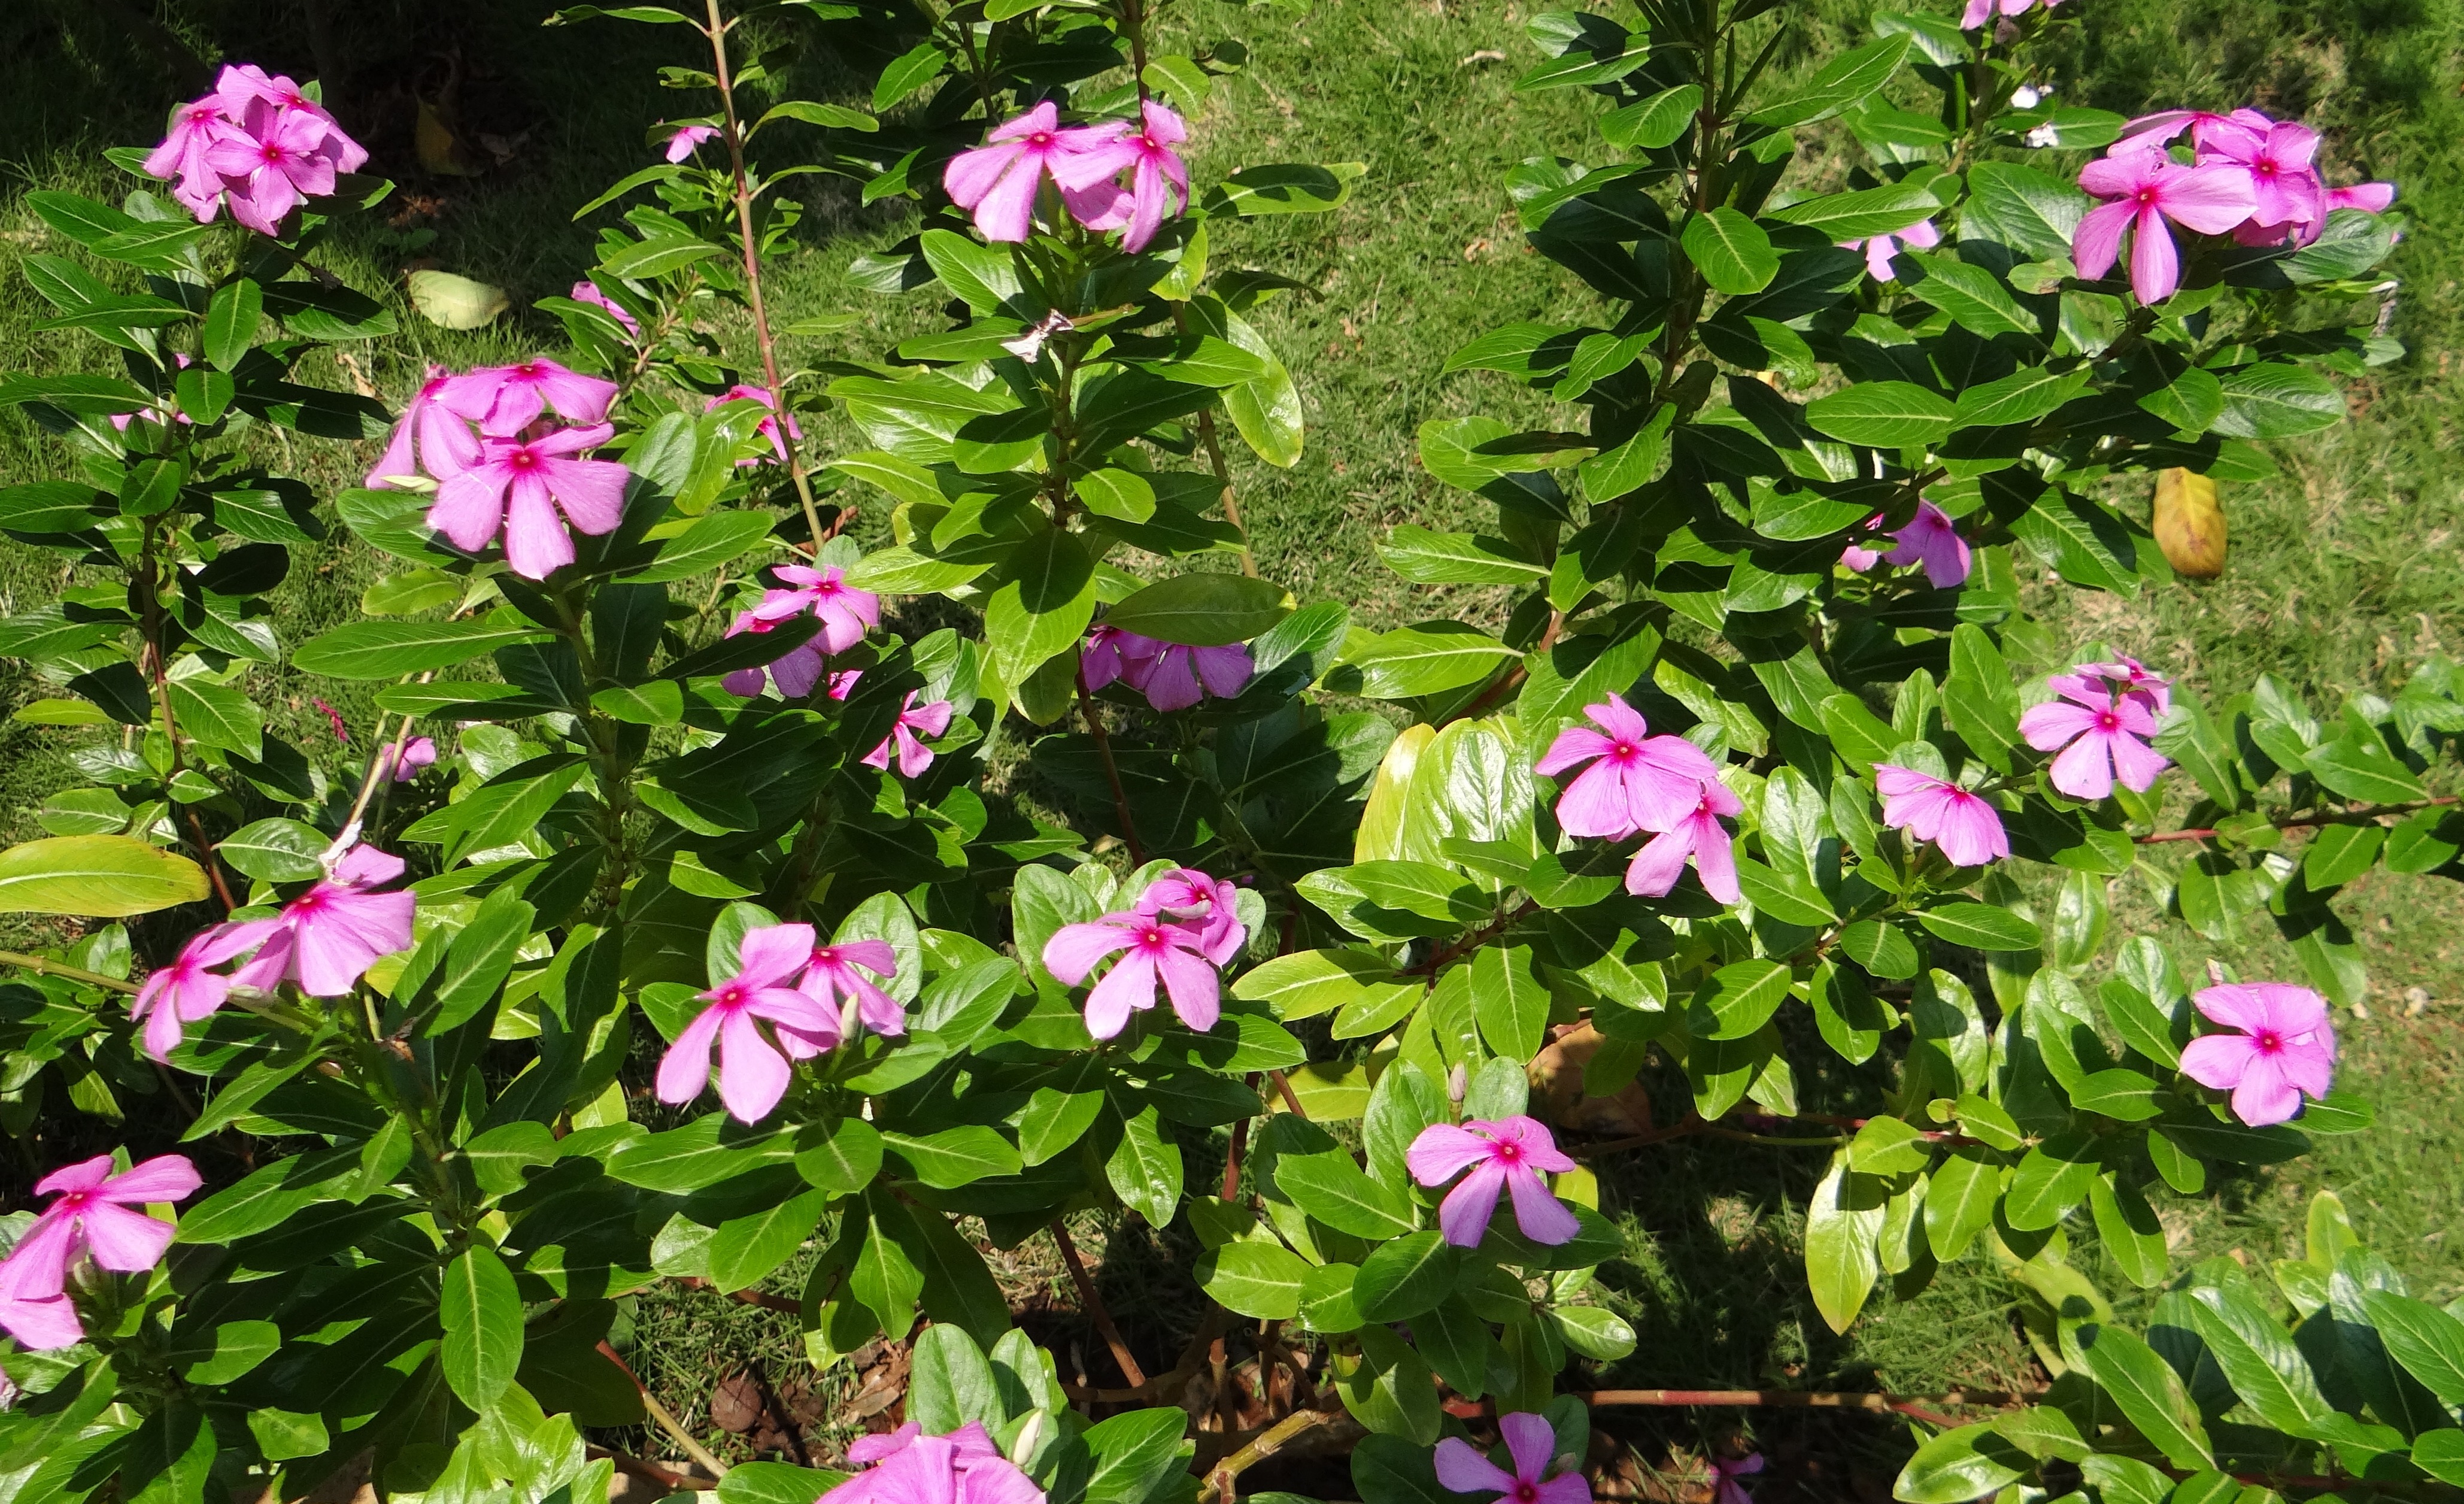
plant, flower, botany, dharwad, flora, shrub, periwinkle, india, flowering plant, catharanthus roseus, busy lizzie, annual plant, land plant, morning glory family, madagascar rosy periwinkle, cape periwinkle, rose periwinkle, rosy periwinkle